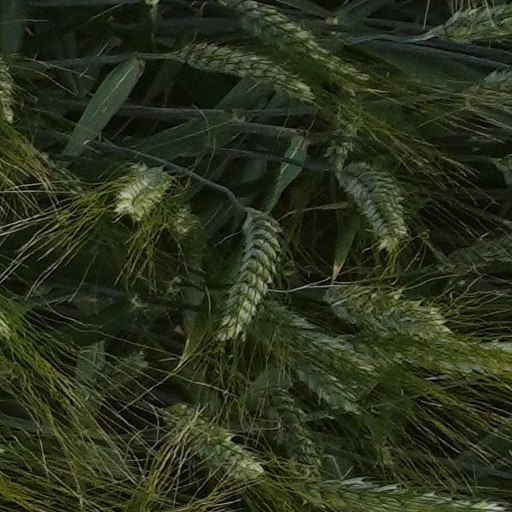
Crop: wheat